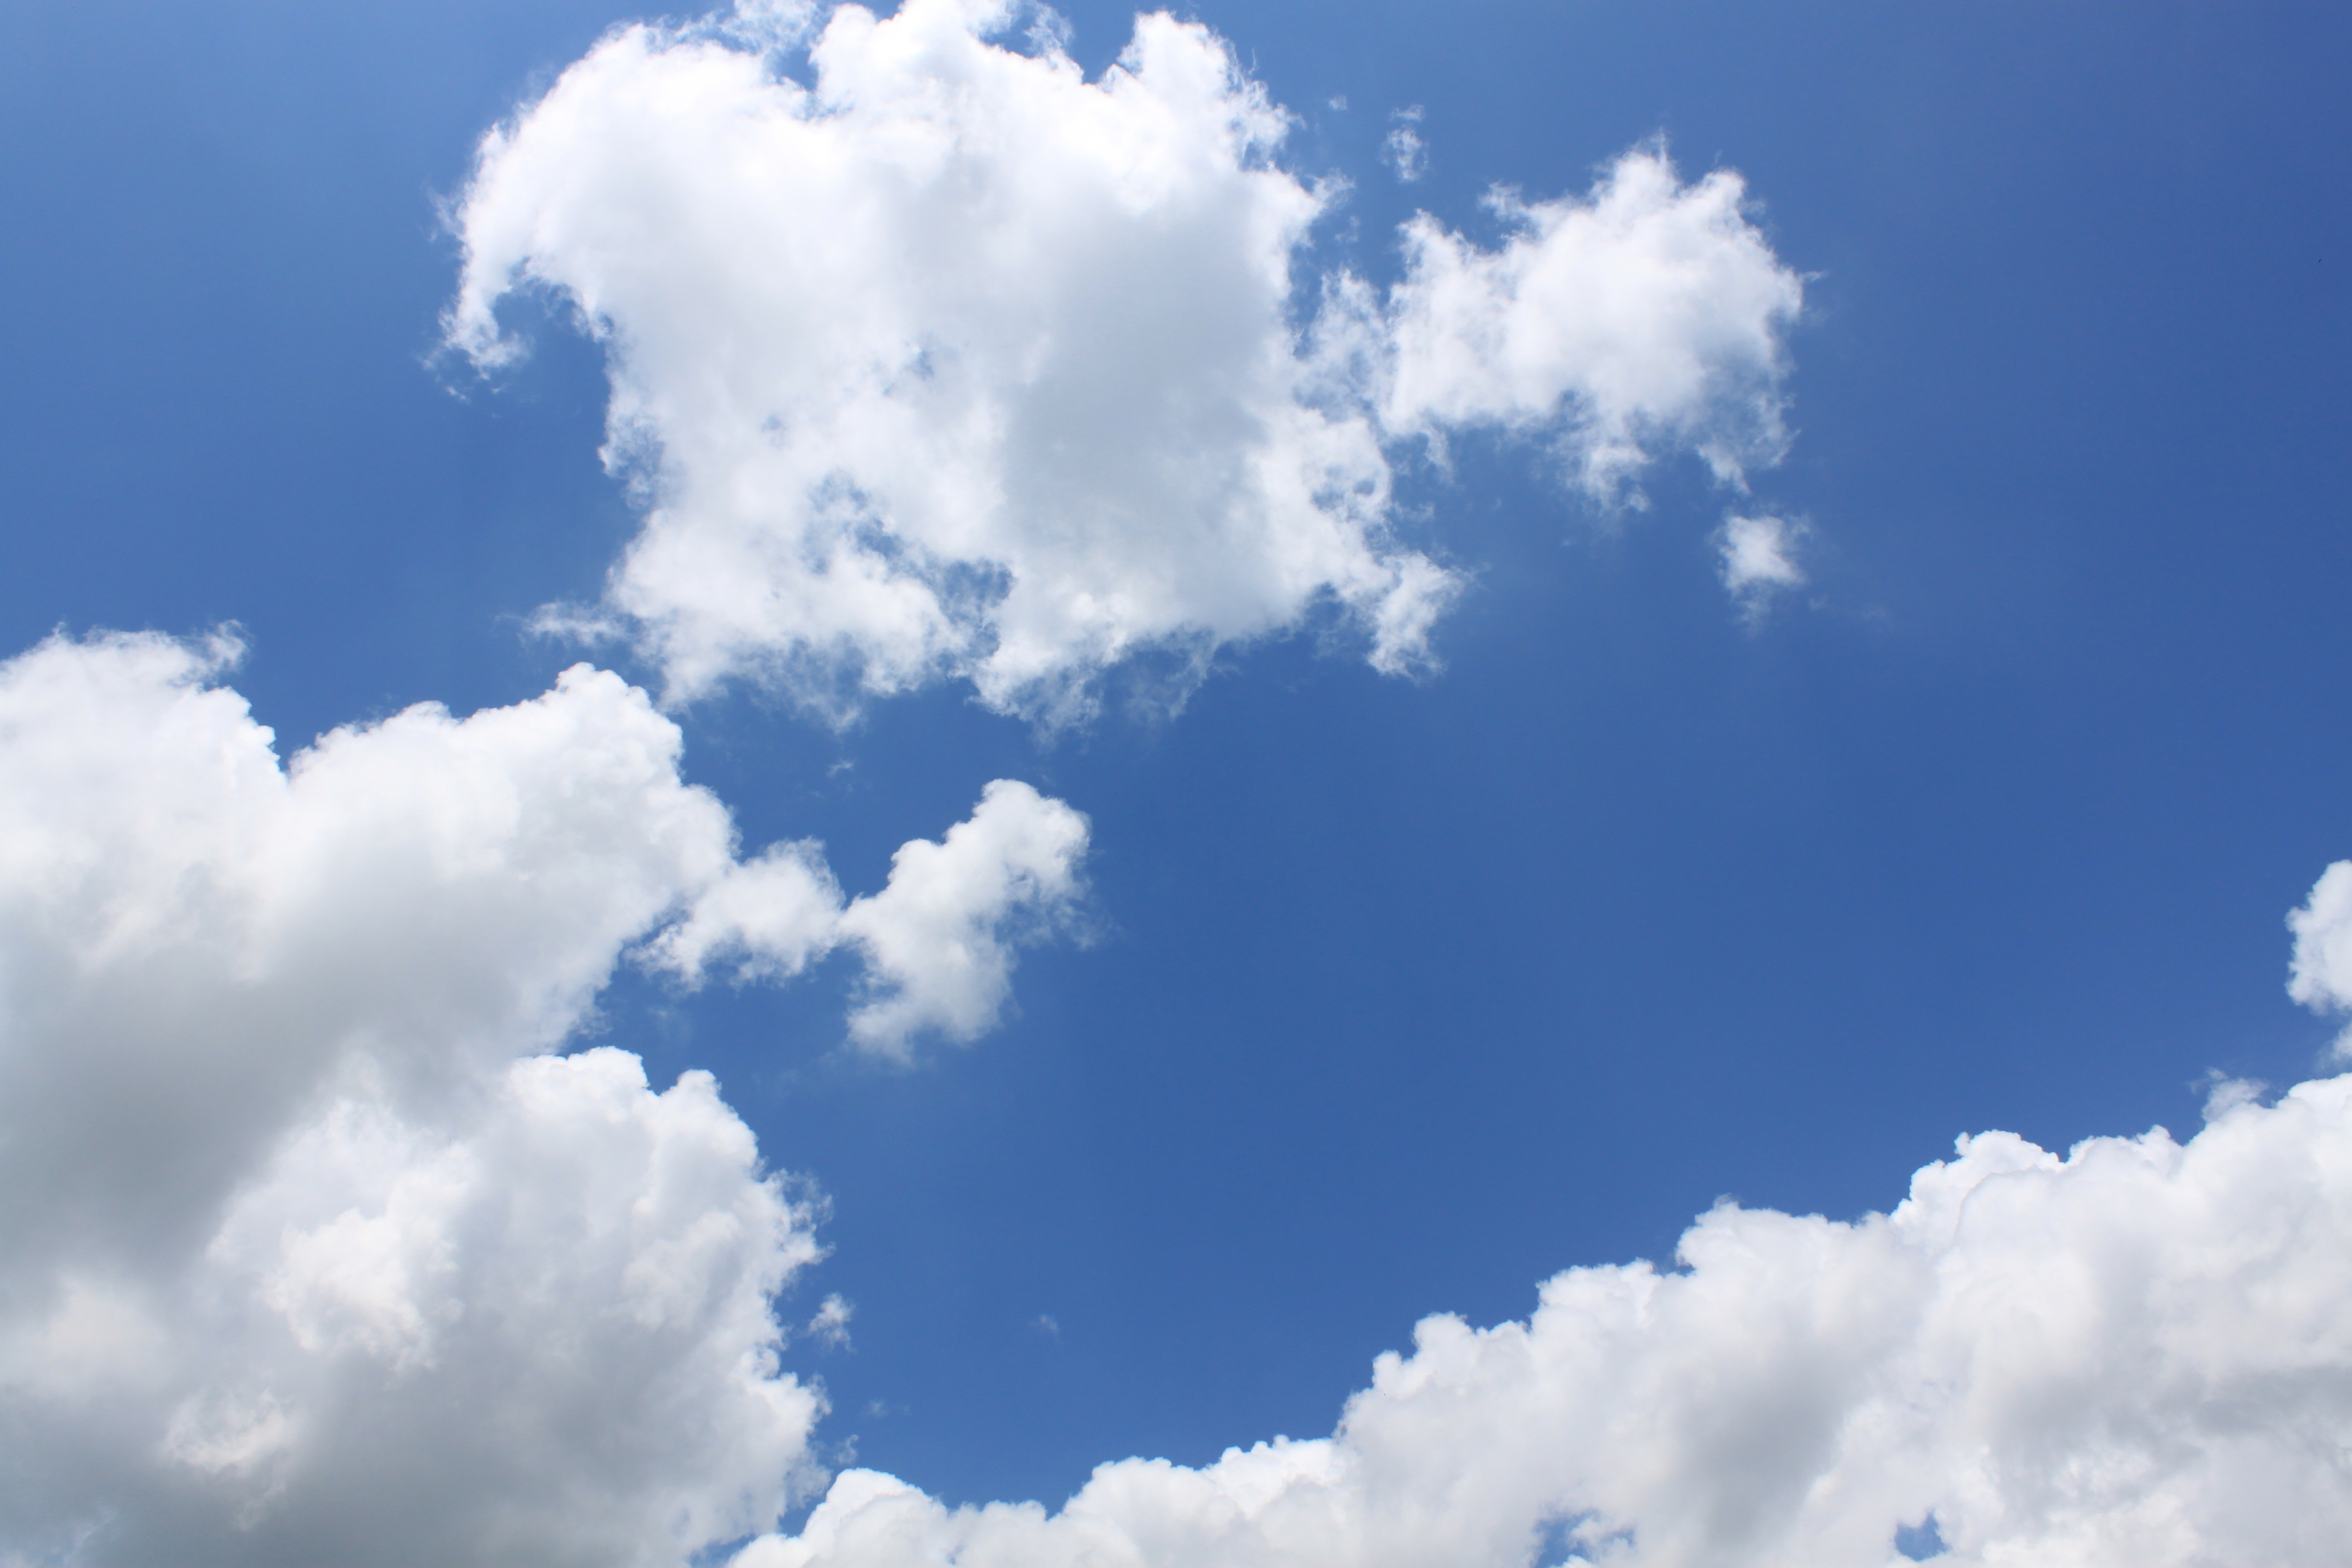
nature, cloud, sky, sunlight, cloudy, air, atmosphere, daytime, environment, fluffy, weather, cumulus, blue, cloudscape, blue sky, outdoors, clouds, climate, day, clouds sky, sky clouds, blue sky clouds, meteorological phenomenon, blue sky background, atmosphere of earth